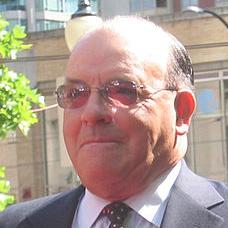
Age: 72